Cartagena Cathedral

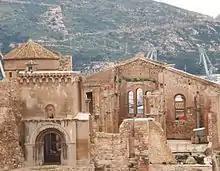
Cathedral ruins

The Cathedral of Cartagena in Spain, or the Cathedral of Santa María la Vieja, was a cathedral of the Diocese of Cartagena, located on the hill of La Concepción in the old town of Cartagena. It has been in ruins since 1939, when it was destroyed when Cartagena was shelled in the Spanish Civil War by Nationalist forces.